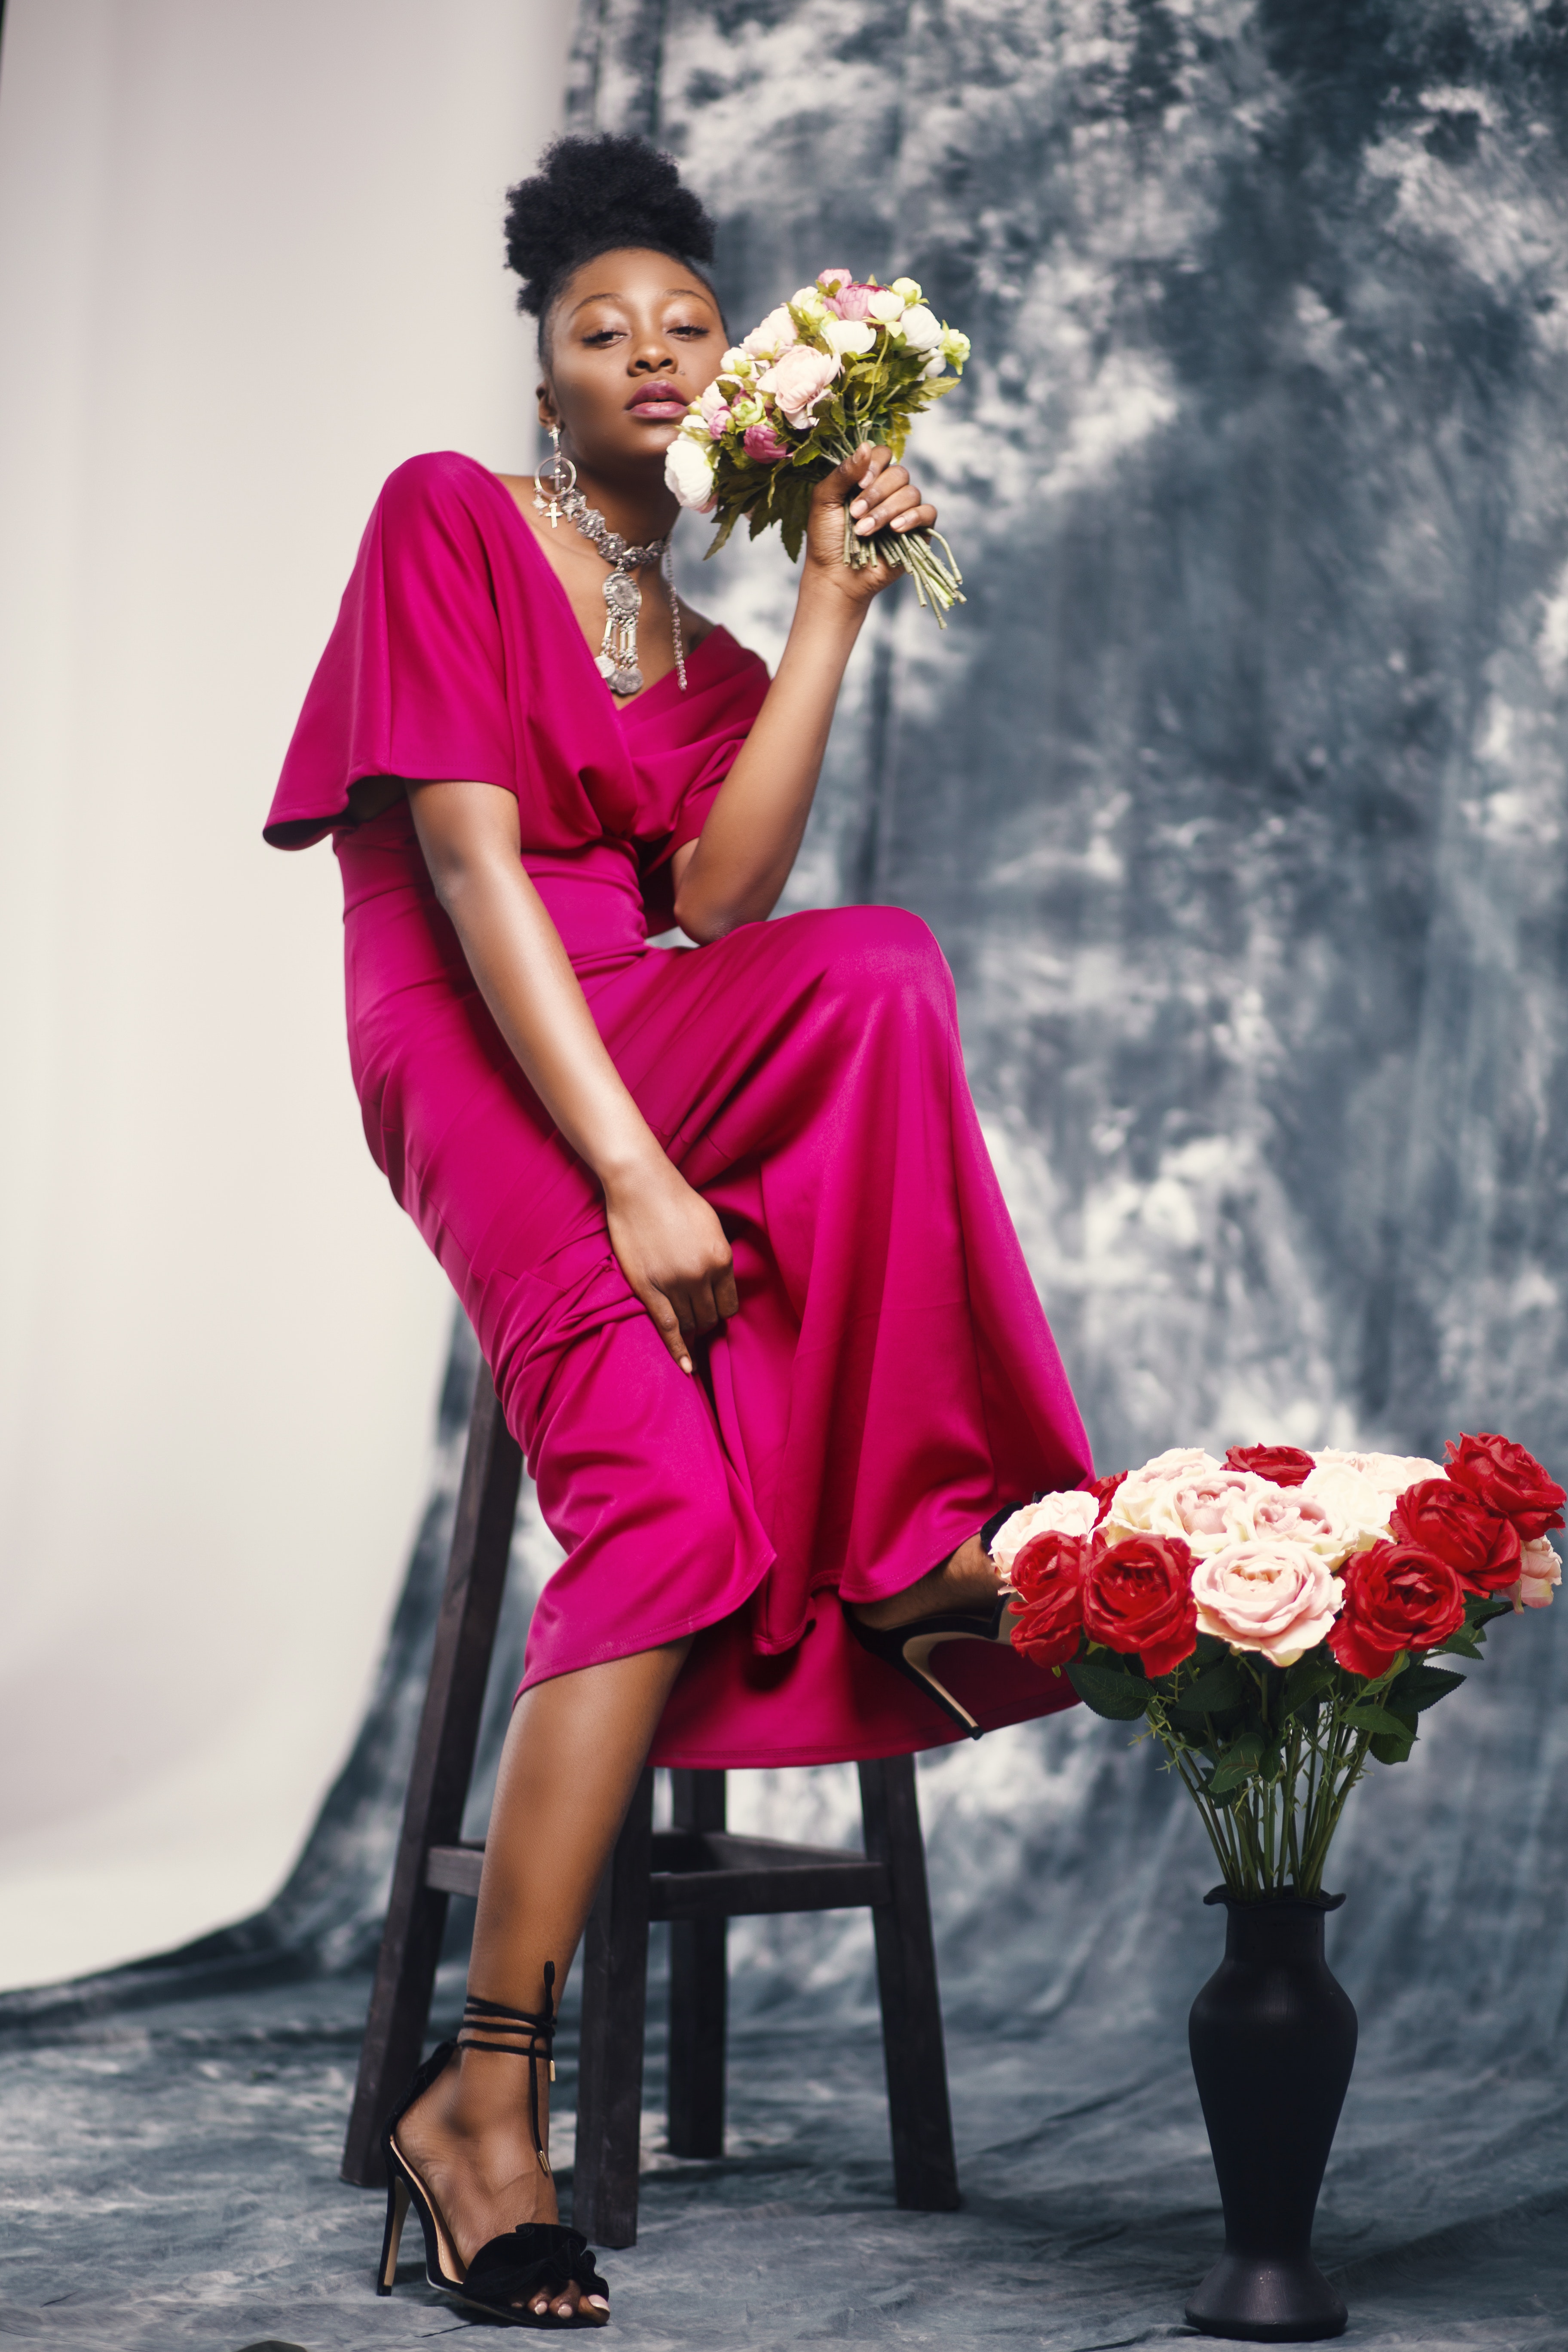
pink, red, clothing, bouquet, dress, beauty, flower, floral design, magenta, photo shoot, flower arranging, plant, shoulder, formal wear, floristry, cut flowers, footwear, photography, fashion model, smile, gown, waist, long hair, trunk, fashion design